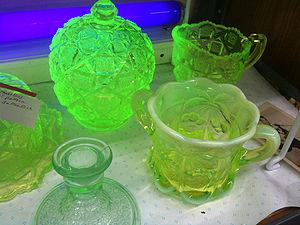
L'ouraline est un verre dans lequel a été incorporé de l'uranium, la plupart du temps sous forme de diuranate. La proportion d'uranium varie généralement de 0,1 à 2 % du poids total de l'objet, mais certaines pièces datant du XIXᵉ siècle en contiennent jusqu'à 25 %.